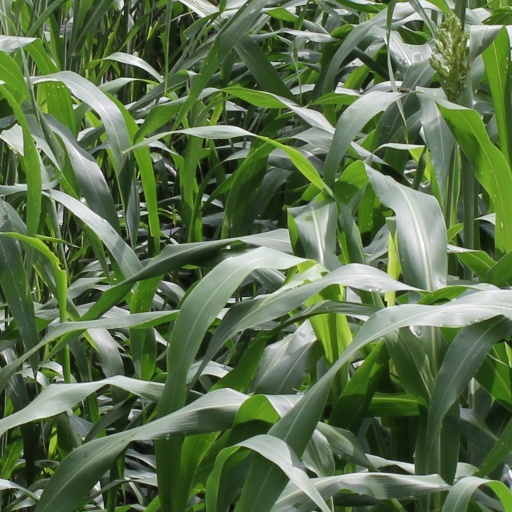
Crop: sorghum